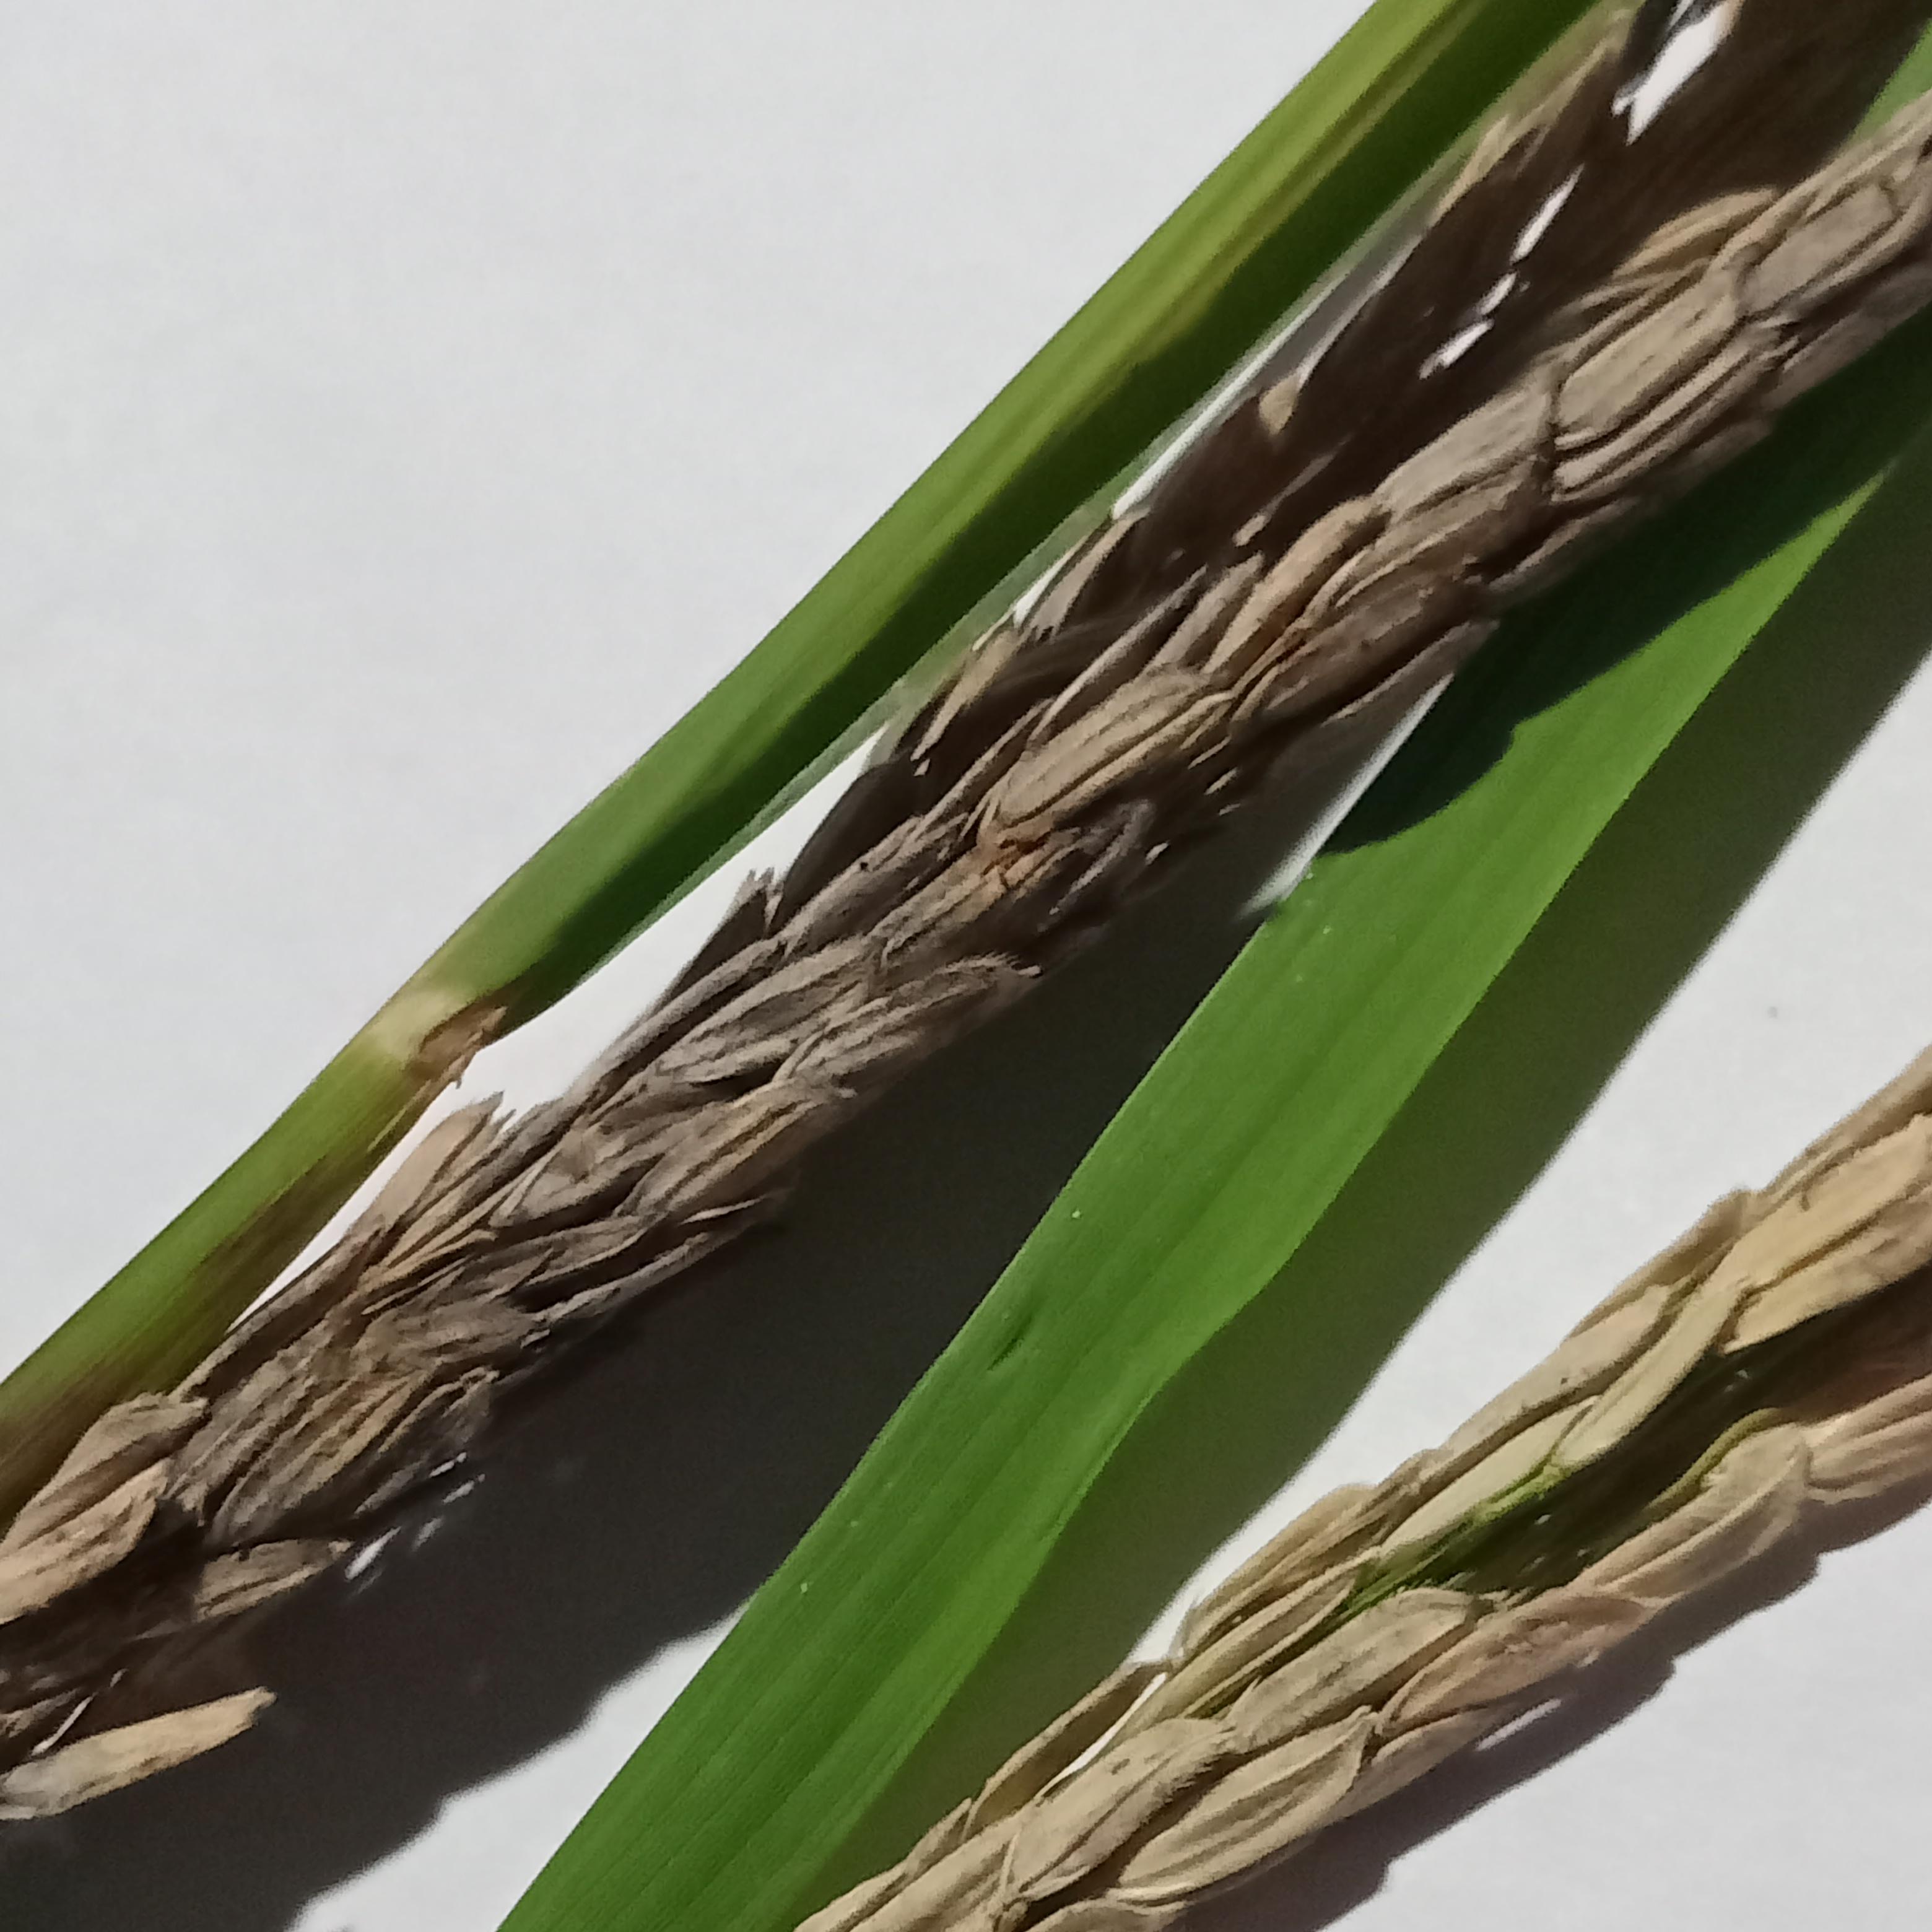
Label: Rice___Neck_Blast